List of hundreds of England

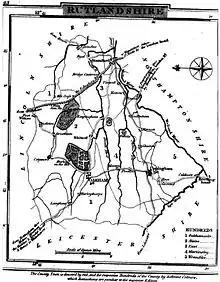
Map of Rutland; by George Carrington Gray (1824)

Nottinghamshire was divided into wapentakes, analogous to hundreds. From the Thoroton Society of Nottinghamshire The Thoroton Society of Nottinghamshire: Nottinghamshire